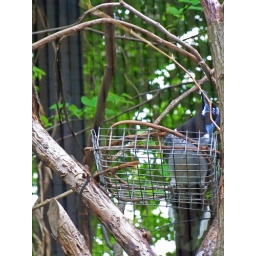
Bird set in the St. Louis Zoo. This bird was building its nest in a wire basket.